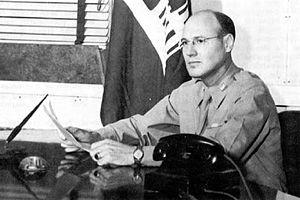
Nick Nichols est un officier et un ingénieur de l'Armée de terre des États-Unis. Il a travaillé comme ingénieur pour le projet Manhattan. Il était responsable à la fois des installations de production d'uranium à Oak Ridge et des installations de production de plutonium au complexe nucléaire de Hanford, dans l'État de Washington.